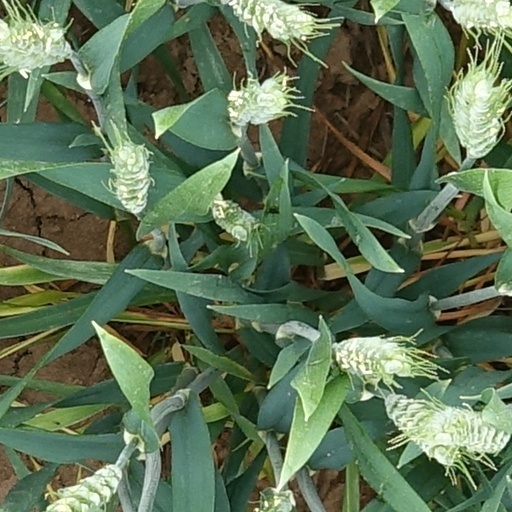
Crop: wheat